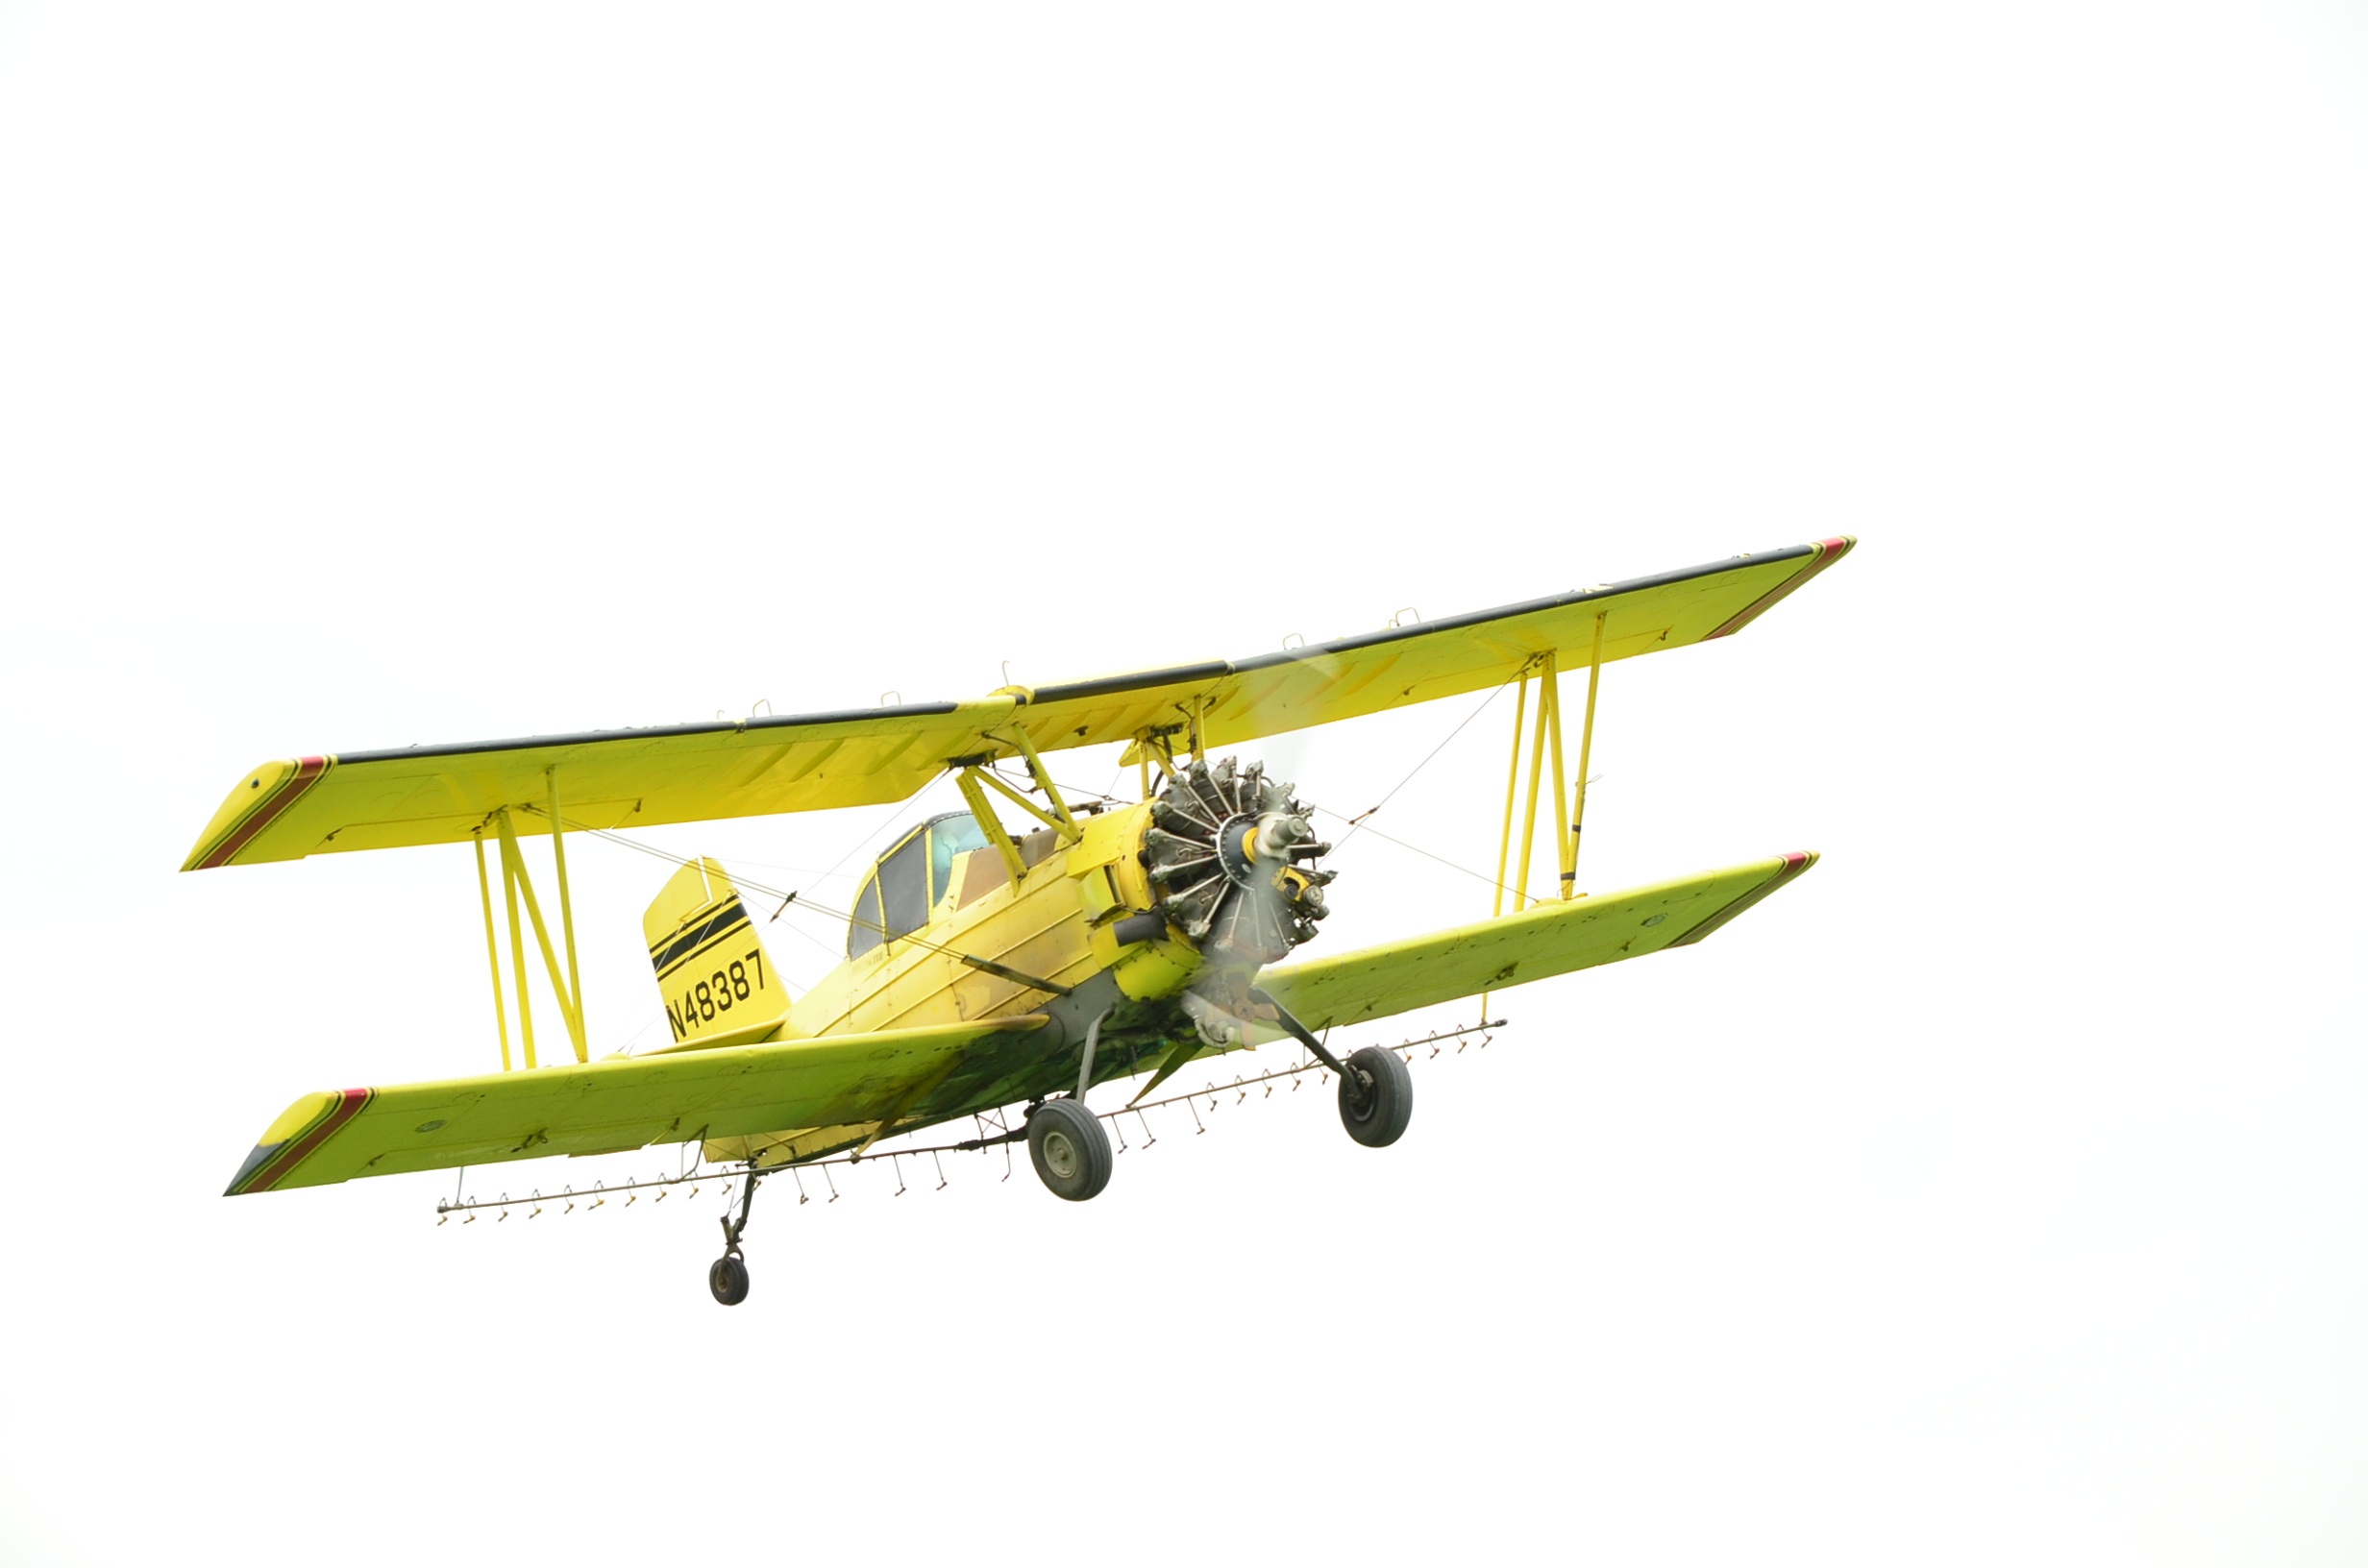
wing, old, airplane, plane, aircraft, rural, vehicle, aviation, yellow, agricultural, propeller, biplane, duster, light aircraft, bi plane, model aircraft, radio controlled aircraft, crop duster